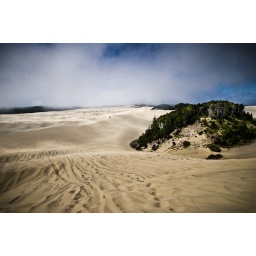
An island of green in the sand dunes of Oregon. But it had to be fenced to protect it from the buggies!